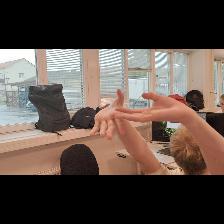
Label: Human